Gabriele Ferzetti

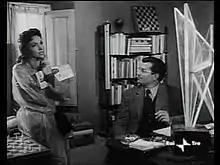
Ferzetti opposite Gina Lollobrigida in "The Wayward Wife" ("La Provinciale", 1953)

Ferzetti had a supporting role in Flavio Calzavara's "Sigillo rosso" alongside Gino Cervi and Carla Del Poggio, but his first leading role came in "Lo Zappatore" (both from 1950), a film which focused on the life of peasants and farm workers during the interwar and great depression period. Roles now came in abundance for Ferzetti, from the crime comedy "Welcome, Reverend!" ("Benvenuto, reverendo!", 1950) alongside Aldo Fabrizi, Massimo Girotti, and Lianella Carell, to Luis Trenker's film "Barrier to the North" (1950), to Guido Brignone's "The Naked and the Wicked" ("", 1951) and "Inganno" (1952), to Curzio Malaparte's drama, "The Forbidden Christ" ("Il Cristo proibito", 1951), to Antonio Pietrangeli's "Empty Eyes" ("Il sole negli occhi", 1953). He starred in the successful biopic of composer Puccini under Carmine Gallone, "Puccini" (also 1953), and reprised the role in "House of Ricordi" (1954), also featuring Roland Alexandre as Gioacchino Rossini. Ferzetti starred in Mario Soldati's "The Wayward Wife" ("La Provinciale", 1953), a Cannes Film Festival nominee for best film, which saw him play the role of a professor who falls in love with a glamorous star (Gina Lollobrigida). This comedy drama involves the tale of a Romanian countess who forces "Gemma" to become a prostitute. For his performance, Ferzetti received an award from the Italian National Syndicate of Film Journalists, and further cemented his status as a leading actor in Italy by appearing alongside Lollobrigida. Ferzetti appeared in Marcello Pagliero's comedy drama based on the play by Luigi Pirandello, "Vestire gli ignudi" (1954), playing the character of Ludovico Nota alongside Pierre Brasseur, Manlio Busoni, and Paolo Ferrara, and in "Camilla" (also 1954), under the directorship of Luciano Emmer.